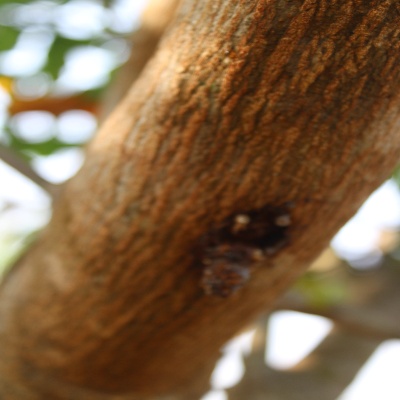
Crop: Cashew
Condition: gumosis